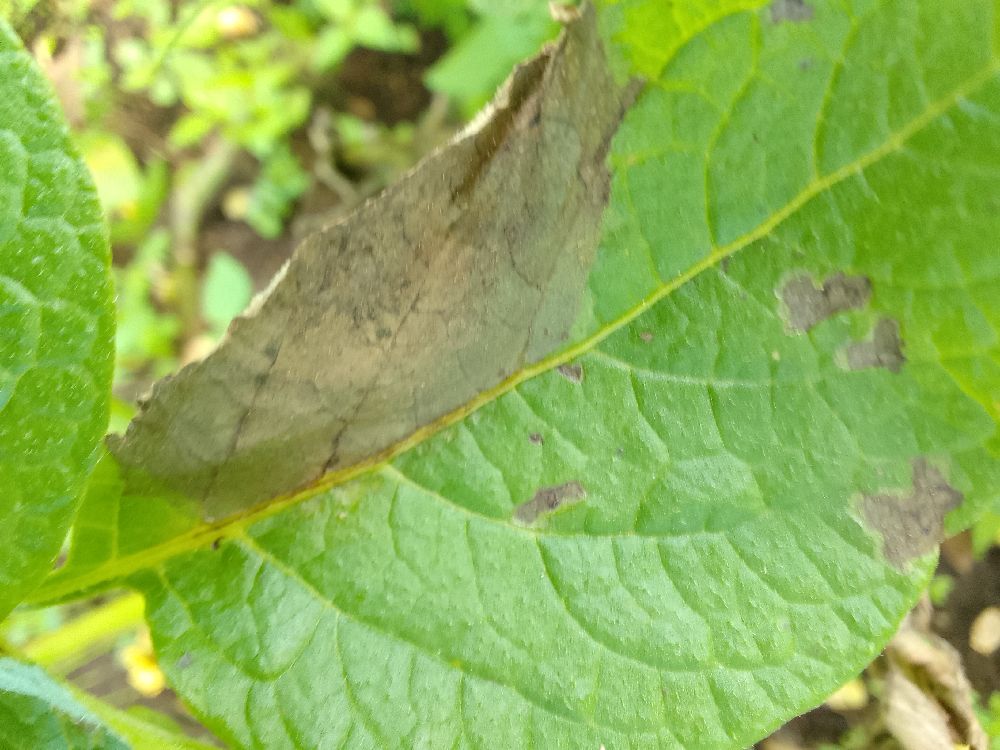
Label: Late blight